Stripper (film)

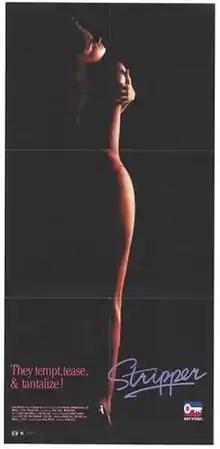
Theatrical release poster

Stripper is a 1986 American documentary film directed by Jerome Gary. It depicts a strippers convention and contest and the strong motive to win of a few of the contestants.